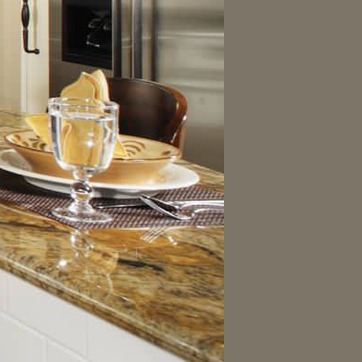
Material: ceramic